Deschutes National Forest

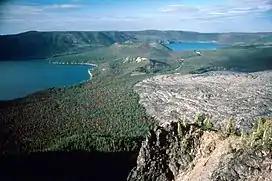
Within the Newberry Volcano caldera, top (from left to right): Paulina Lake, the central cone, and East Lake; bottom (right): the obsidian flow known as Big Obsidian

A 1993 U.S. Forest Service study estimated that the extent of old growth in the forest was , about 21.7% of the park's total area. The endangered whitebark pine can be found in the forest. No other federally endangered or threatened species were known as of 2009. The park also includes at least of fen wetland.